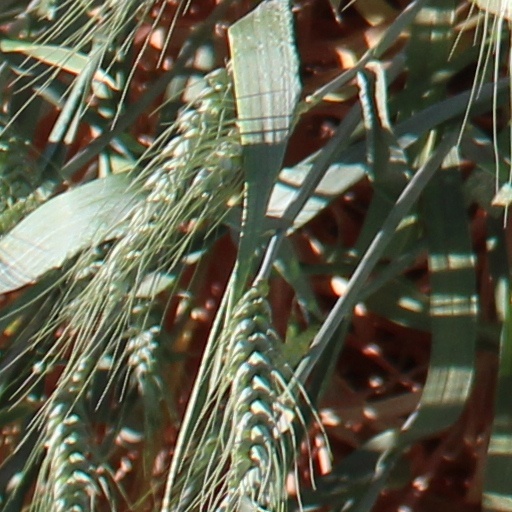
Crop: wheat